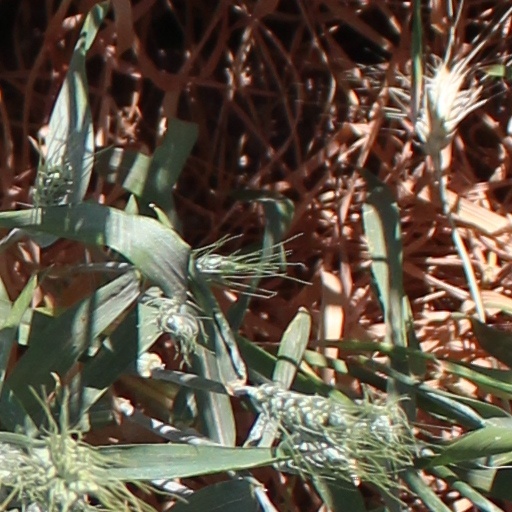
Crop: wheat